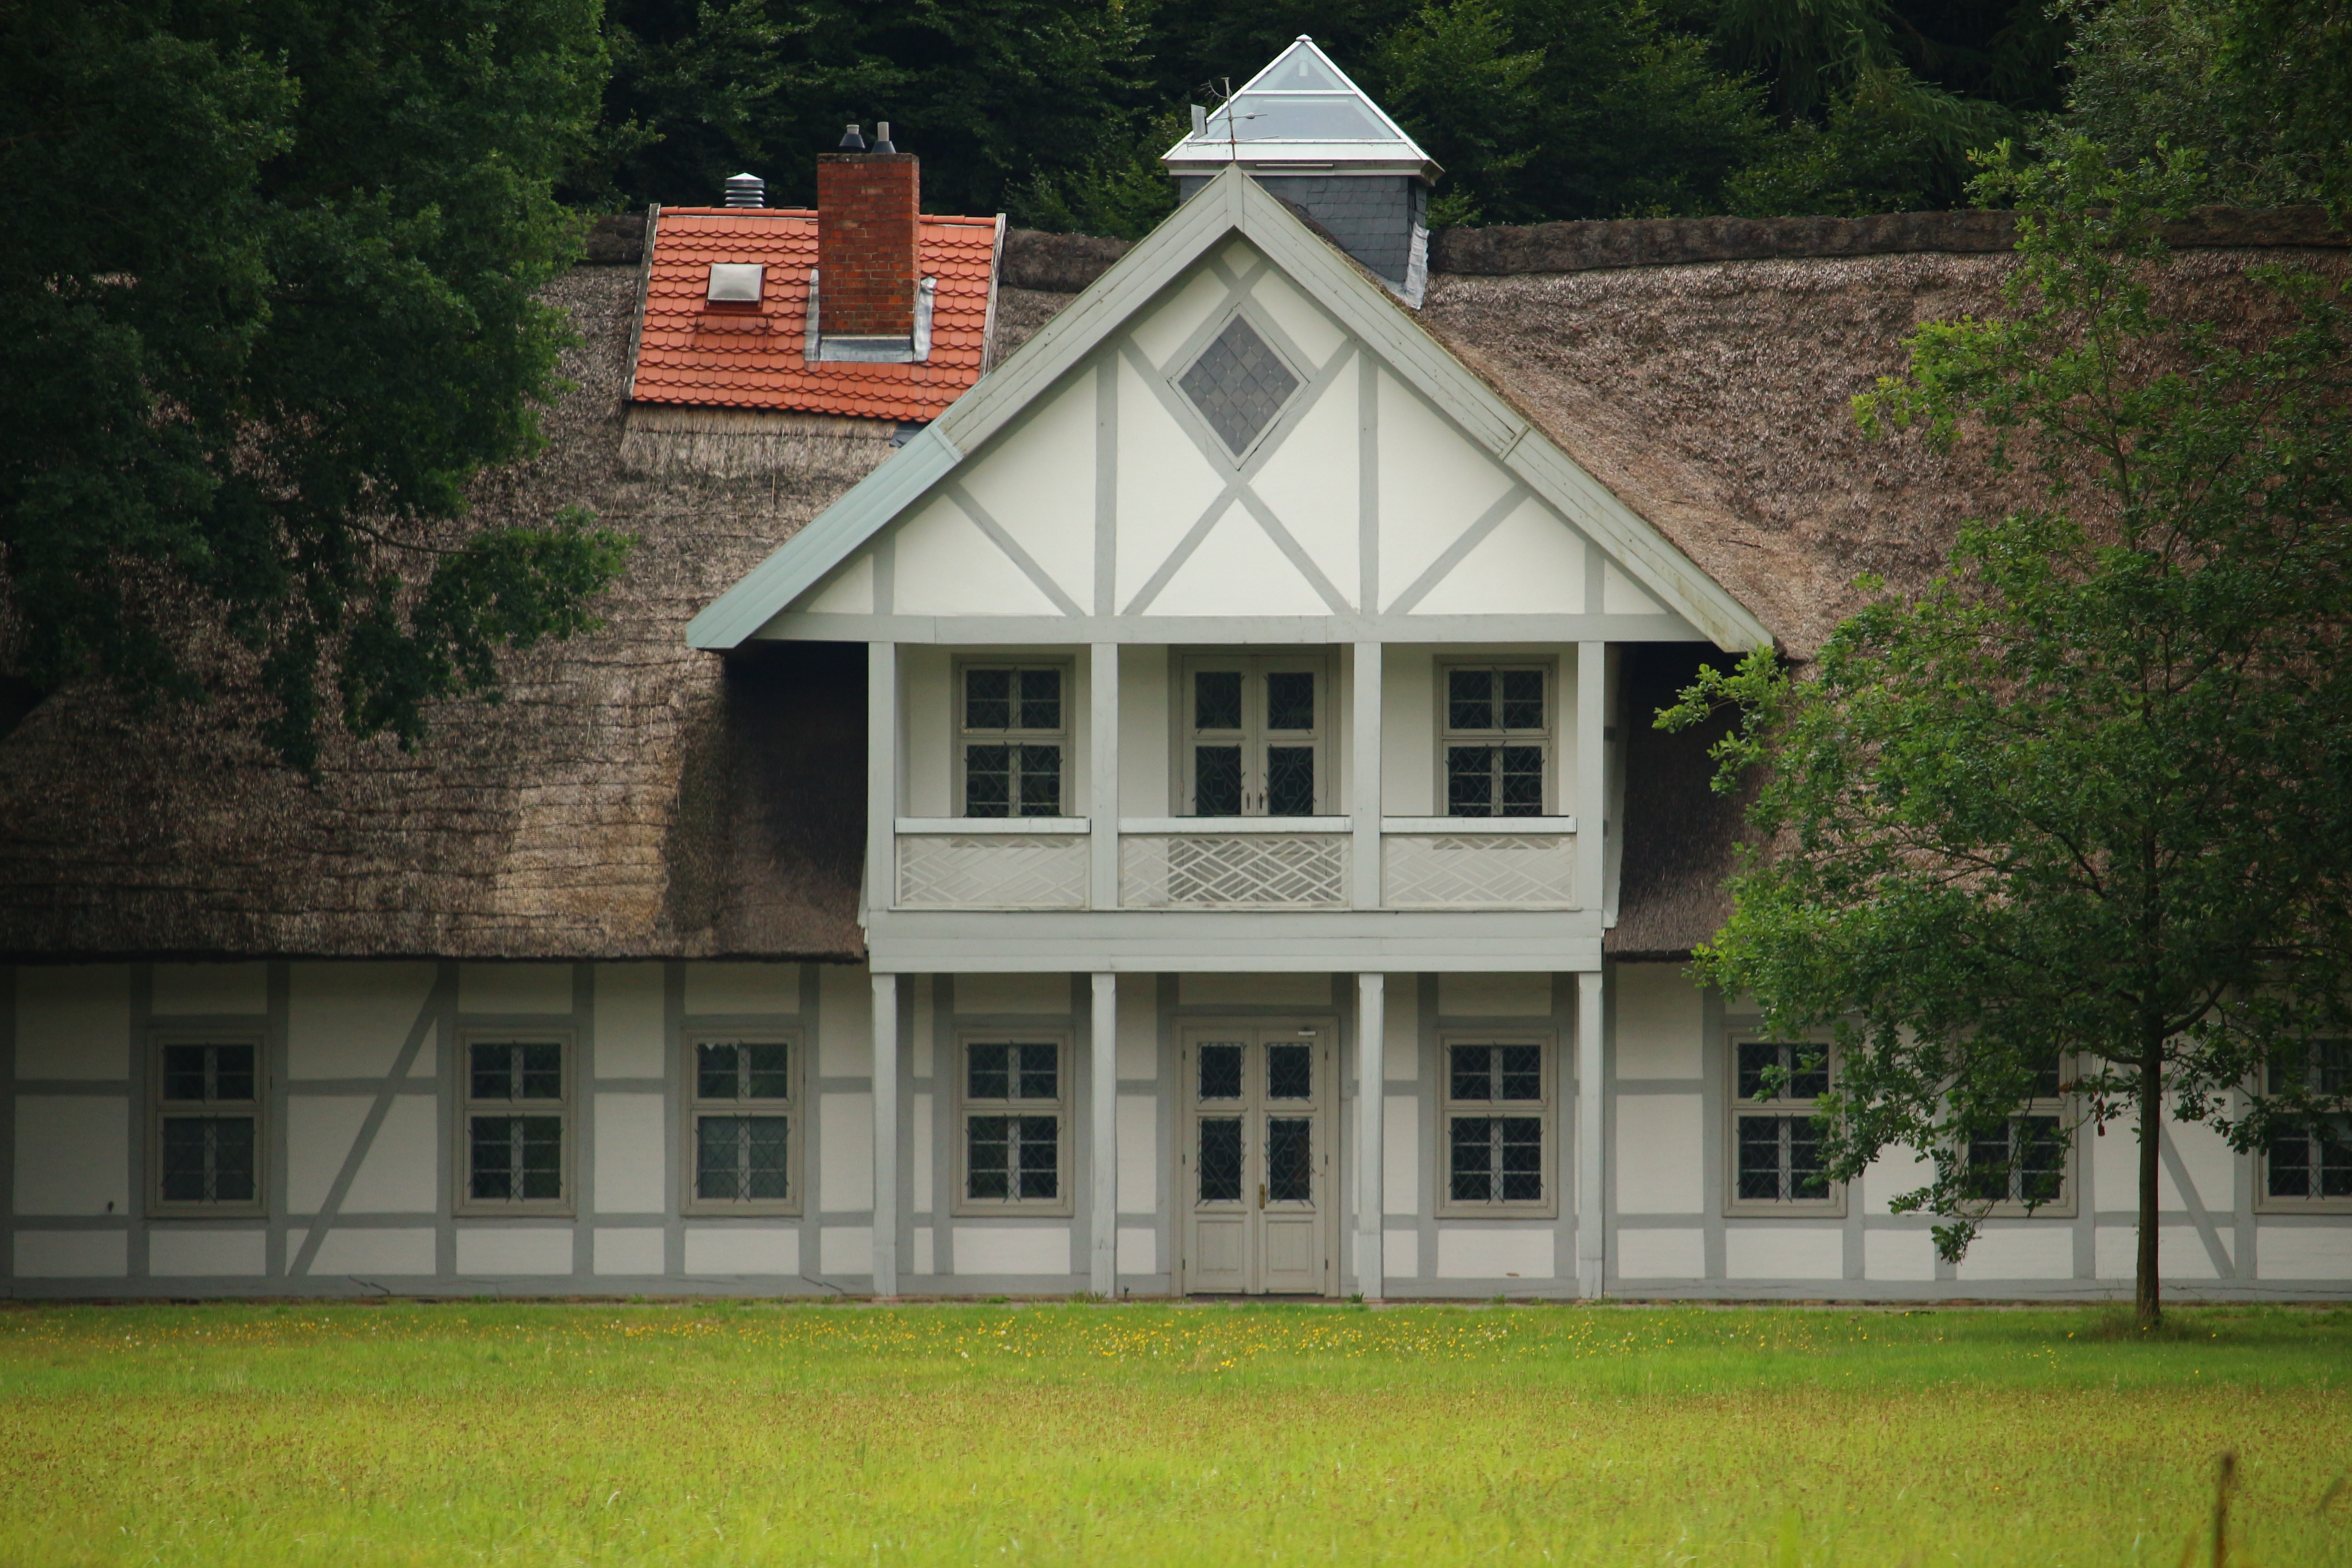
lawn, meadow, mansion, house, building, home, suburb, cottage, castle, facade, property, farmhouse, estate, siding, manor house, castle park, schlossgarten, fachwerkhaus, rural area, truss, ludwigslust parchim, swiss house, summer residence, residential area